Zainulabedin Gulamhusain Rangoonwala

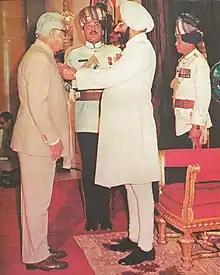
His Excellency Giani Zail Singh, President of India, presenting the award of Padma Shri to Zainulabedin Gulamhusain Rangoonwala

Rangoonwala was the first banker to be honoured with the Padma Shri, the fourth highest civilian award in the republic of India, in recognition of his services to the Cooperative Banking Movement. The title of Padma Shri was conferred upon him in the field of social work, in acknowledgement of his contribution to the progress of socio-economic development.